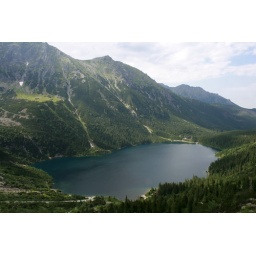
Morskie Oko - The Eye of see, famous mountain lake in Poland. View from trail to Rysy peak